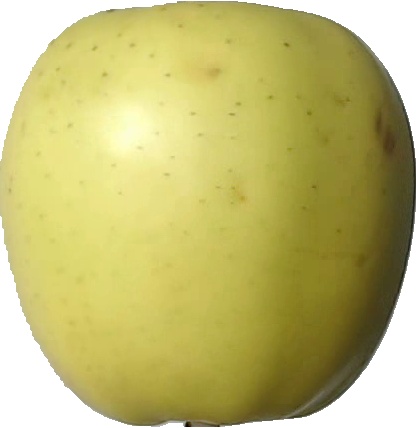
Label: apple_golden_2